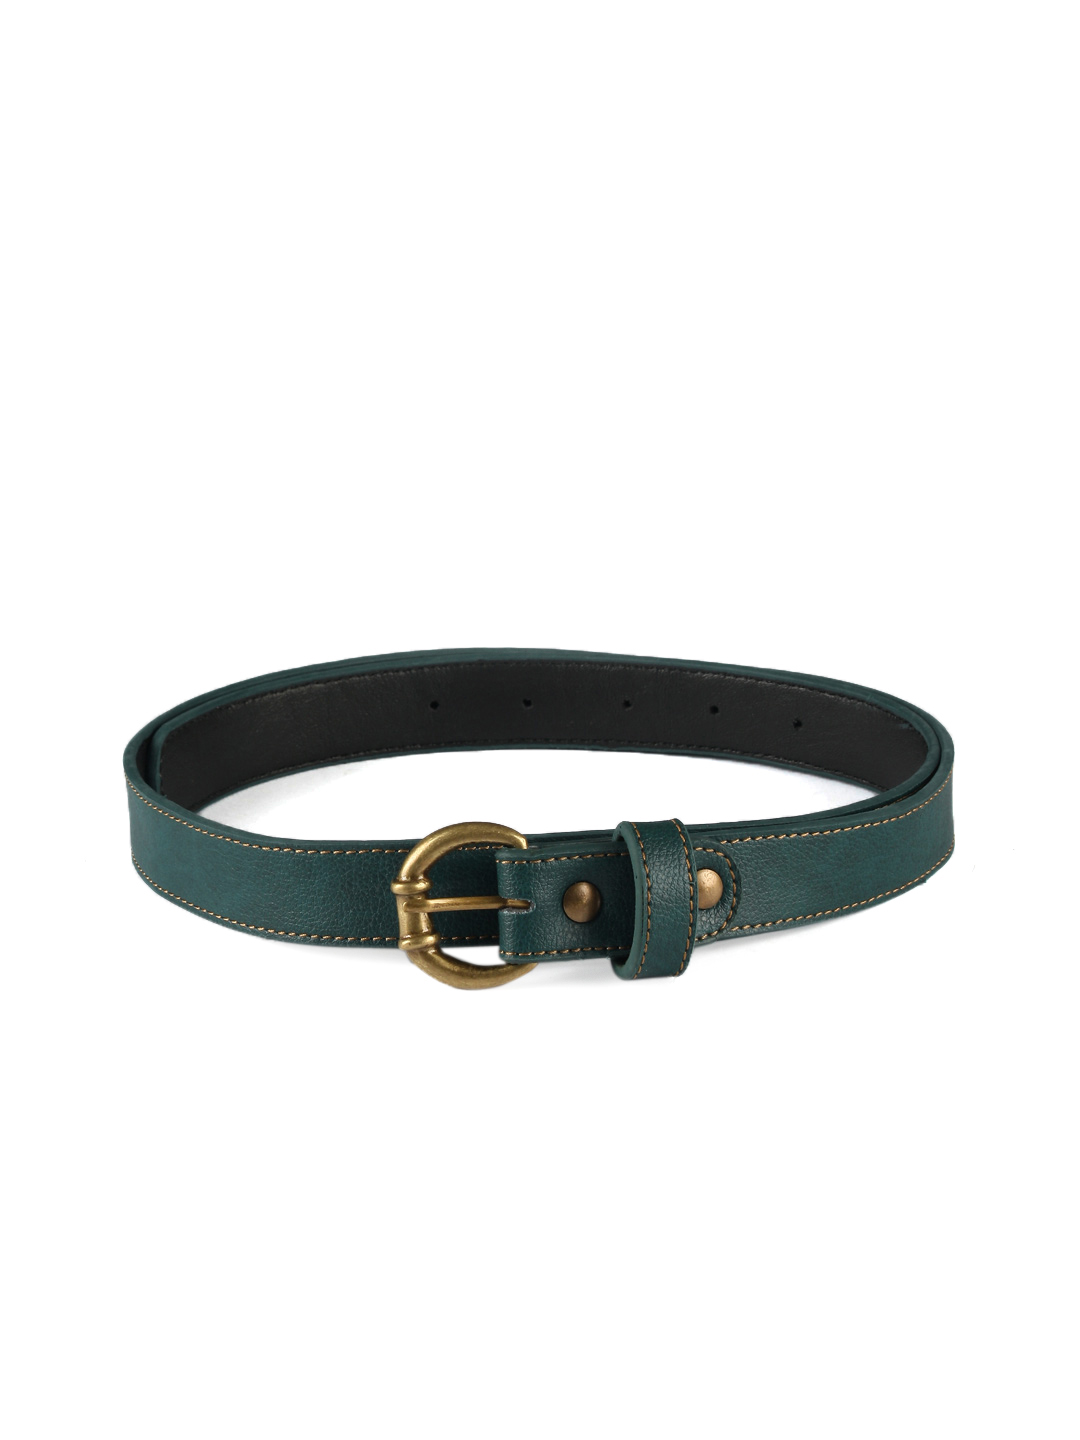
Baggit Women Chotu Taj Green Belt
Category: Accessories / Belts / Belts
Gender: Women
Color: Green
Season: Winter 2015
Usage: Casual